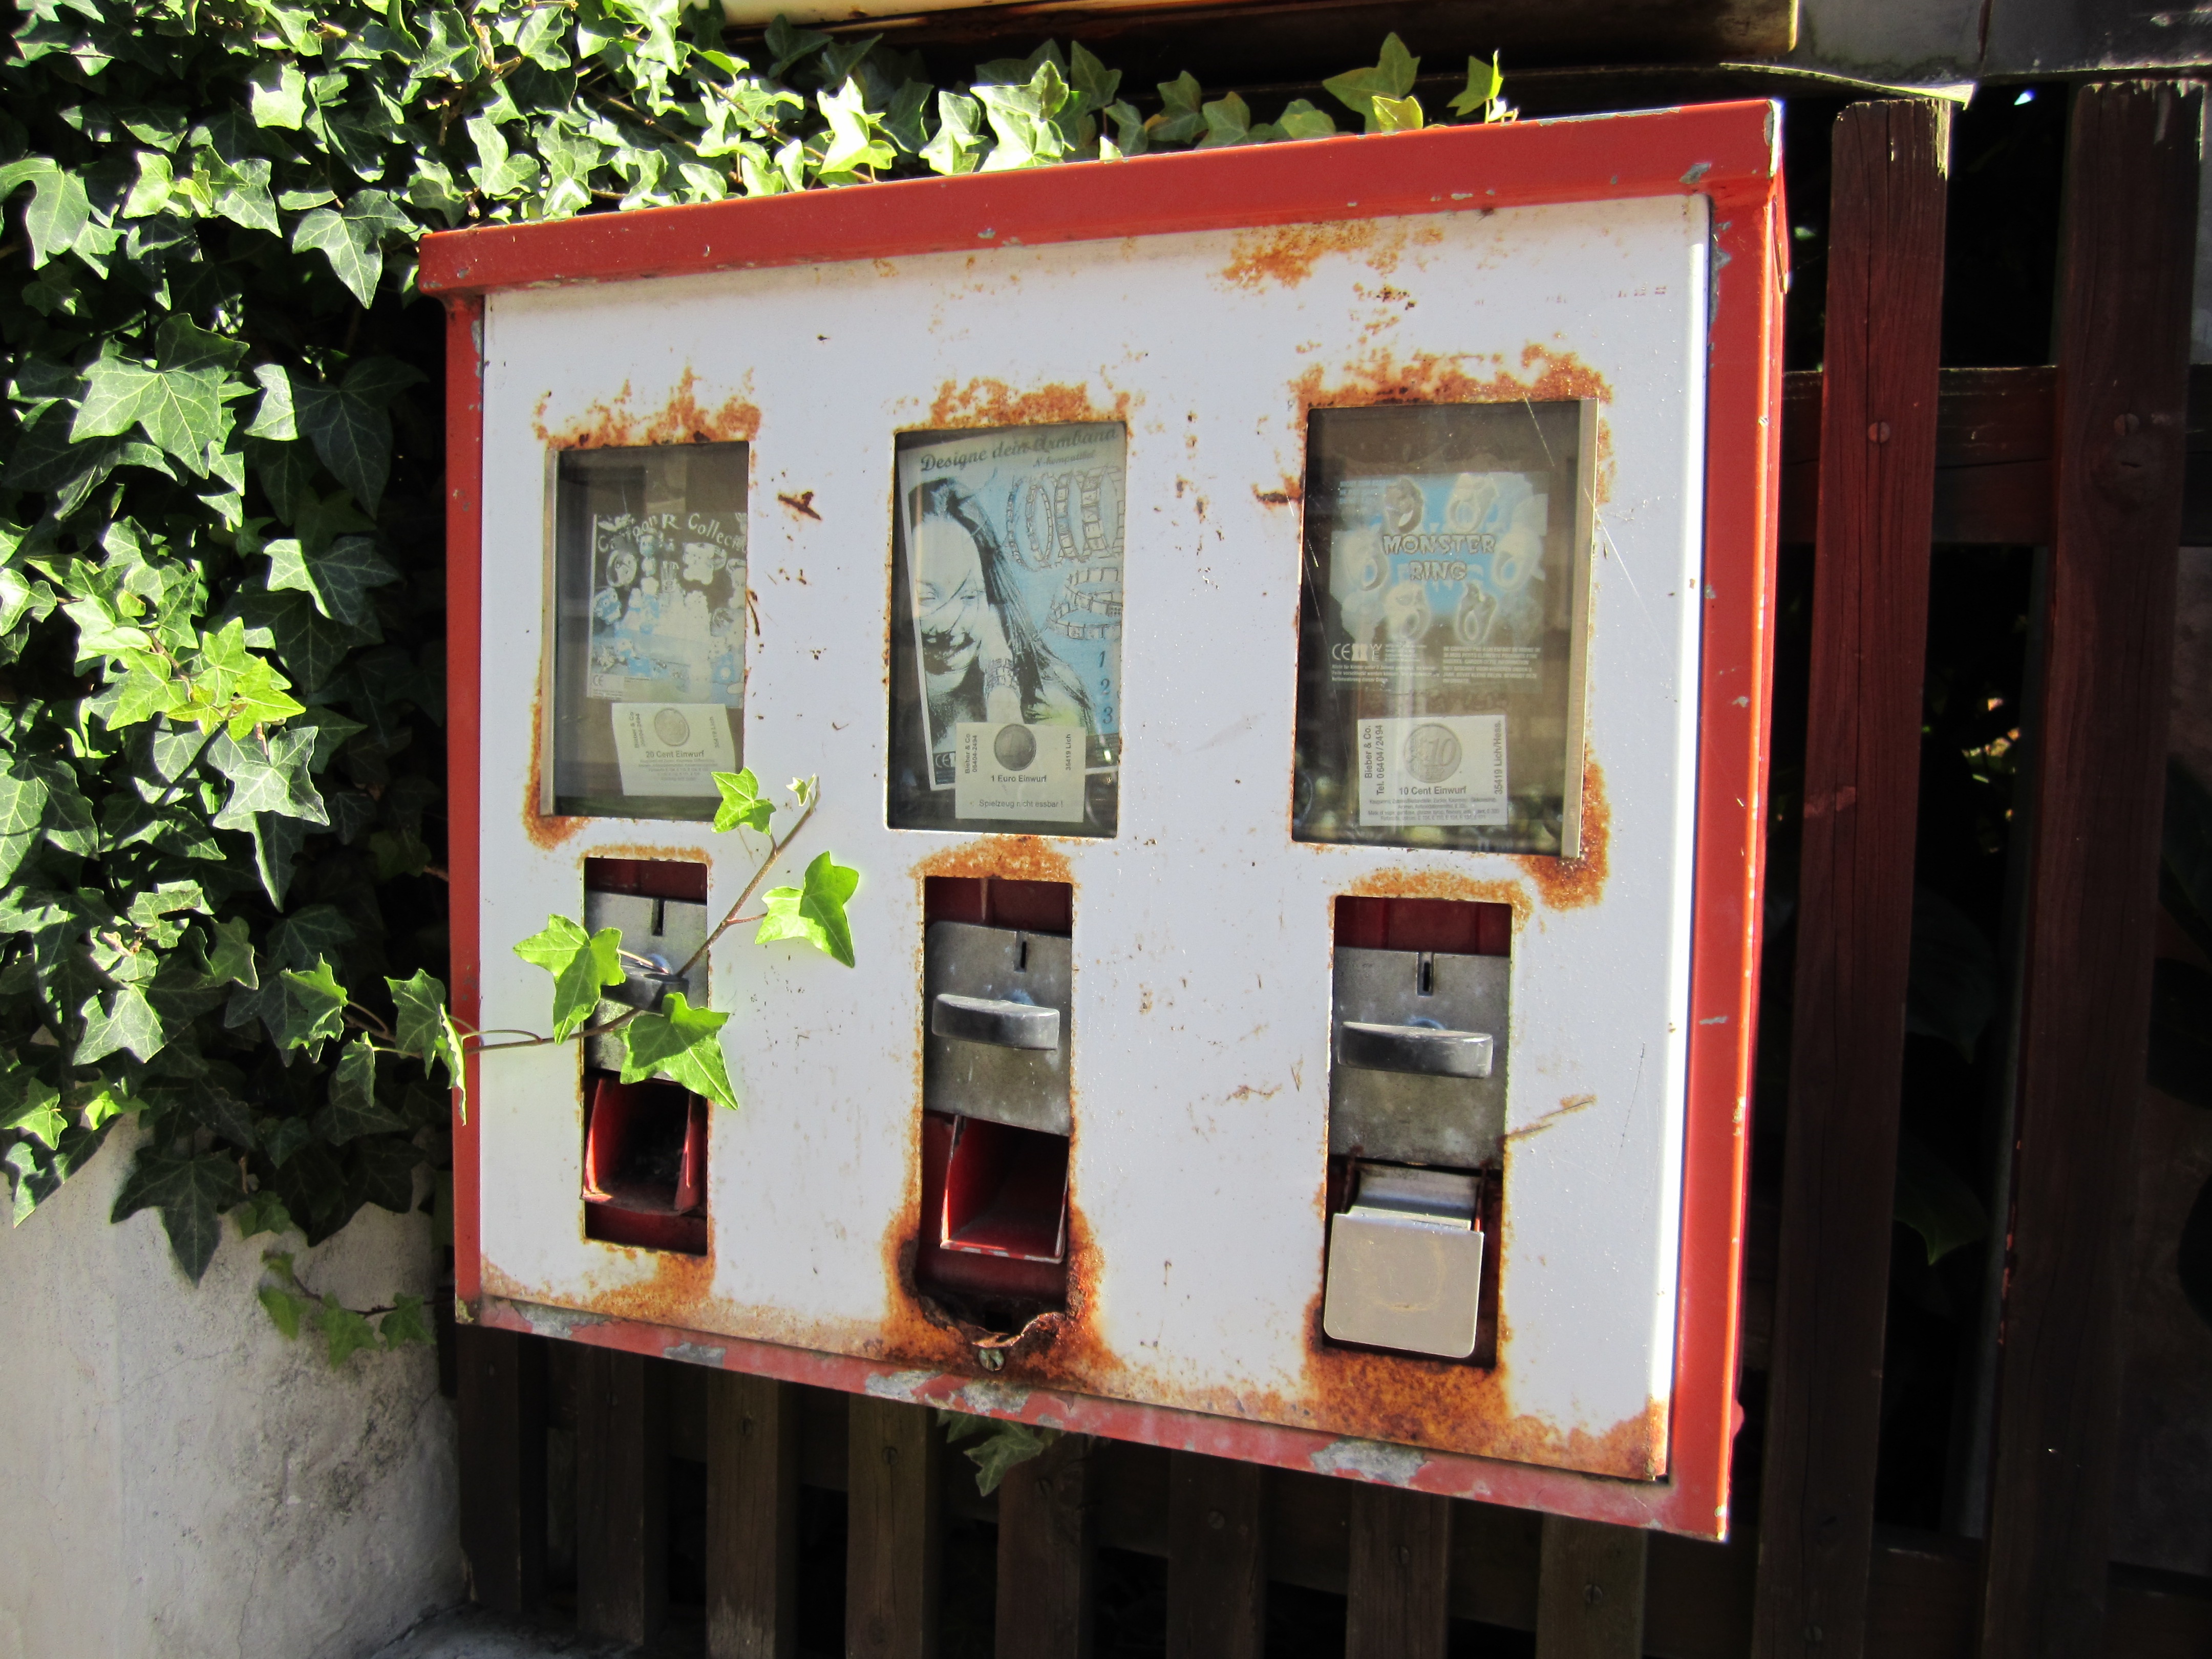
wood, house, window, old, home, interior design, art, candy, automatic, nibble, chewing gum, childhood memory